Viktor Shokin

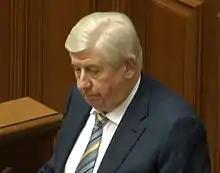
Shokin in 2015

Viktor Mykolayovych Shokin (born 4 November 1952) is a former Prosecutor General of Ukraine. Having previously worked as an investigator for the Prosecutor General Office, he served as Prosecutor General for one year between 2015 and 2016.